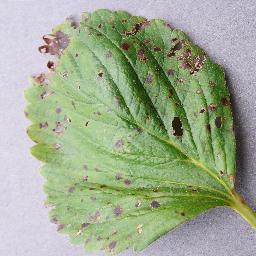
Label: Strawberry___Leaf_scorch